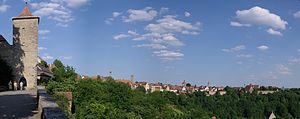
Rothenburg ob der Tauber / Galleri
Rothenburg ob der Tauber er en by i Landkreis Ansbach i Regierungsbezirk Mittelfranken i den tyske delstat Bayern. Indtil 1803 var den en Freie Reichsstadt fri rigsstad og er med sin gamle bydel et velkendt turistmål.